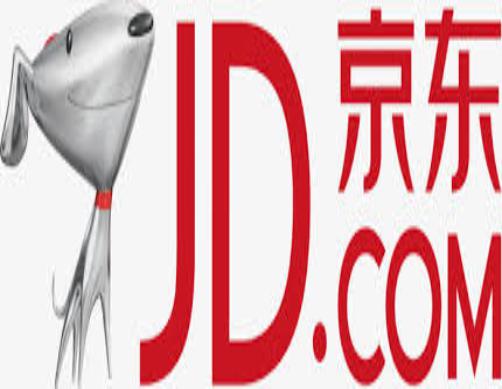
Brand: jd
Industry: Others